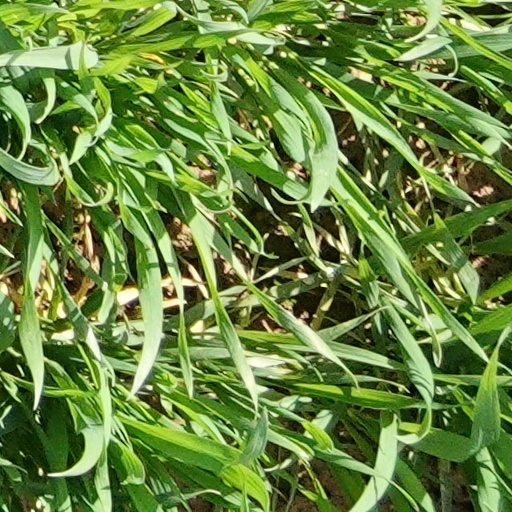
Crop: wheat